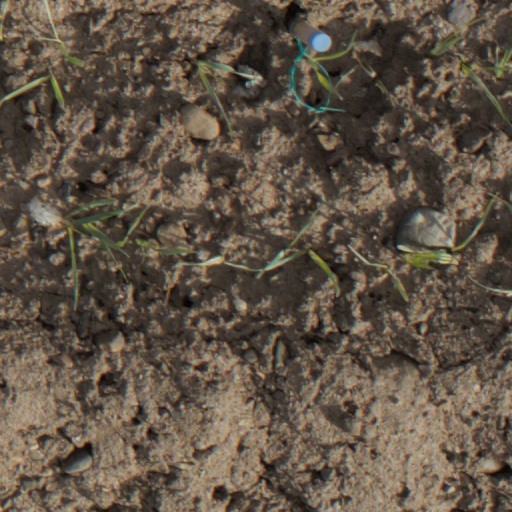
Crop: wheat